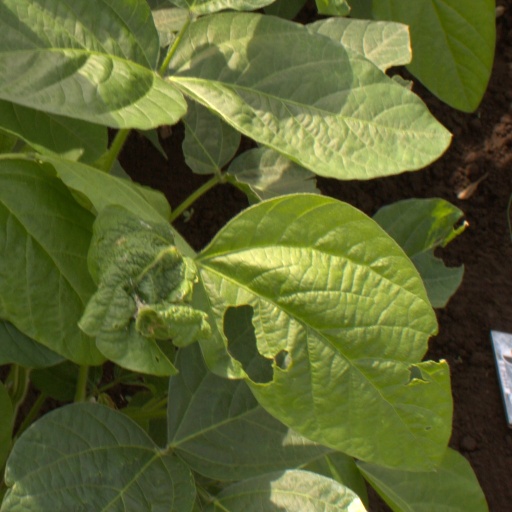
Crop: soybean